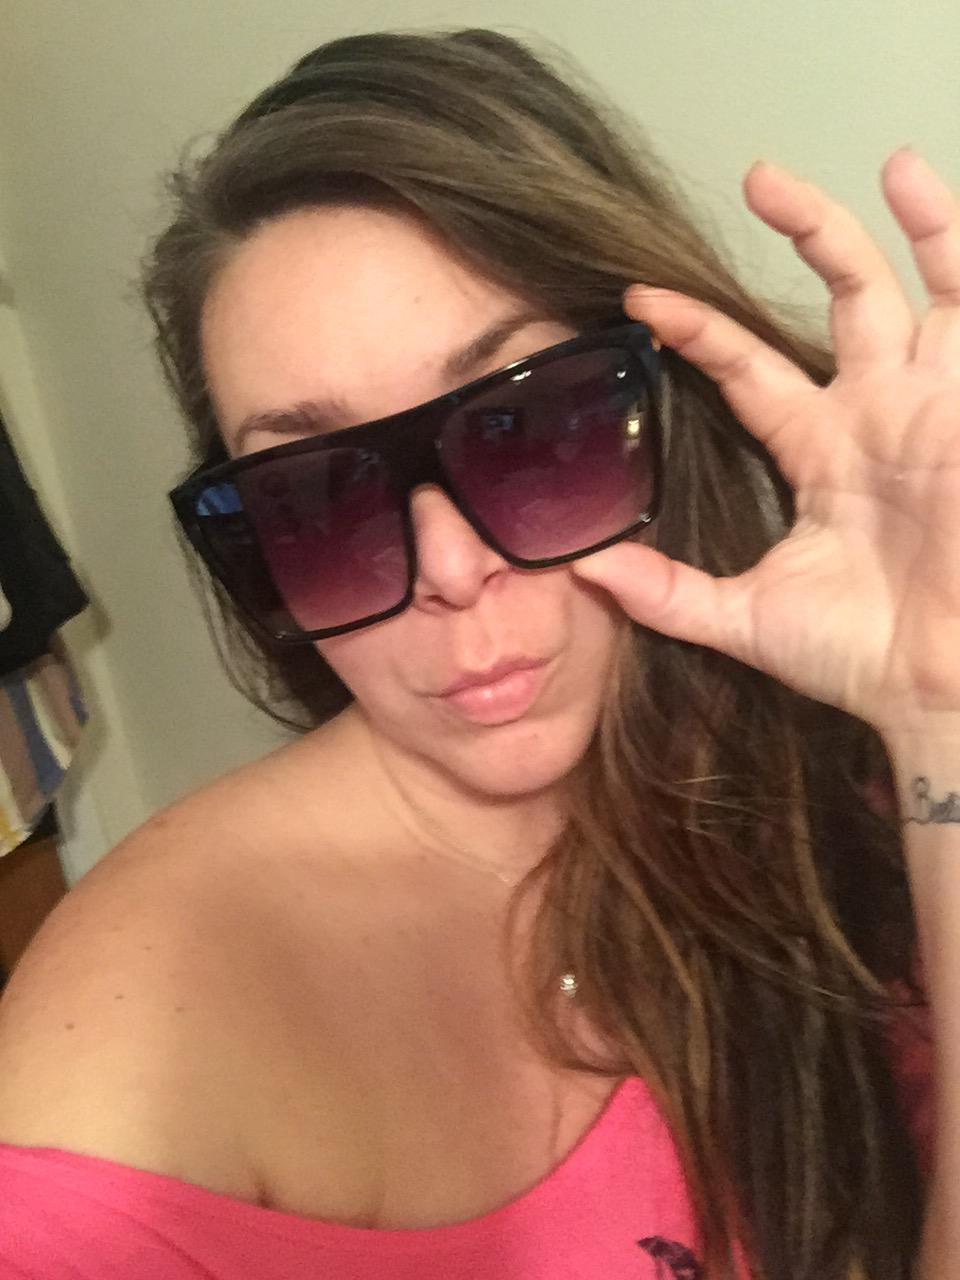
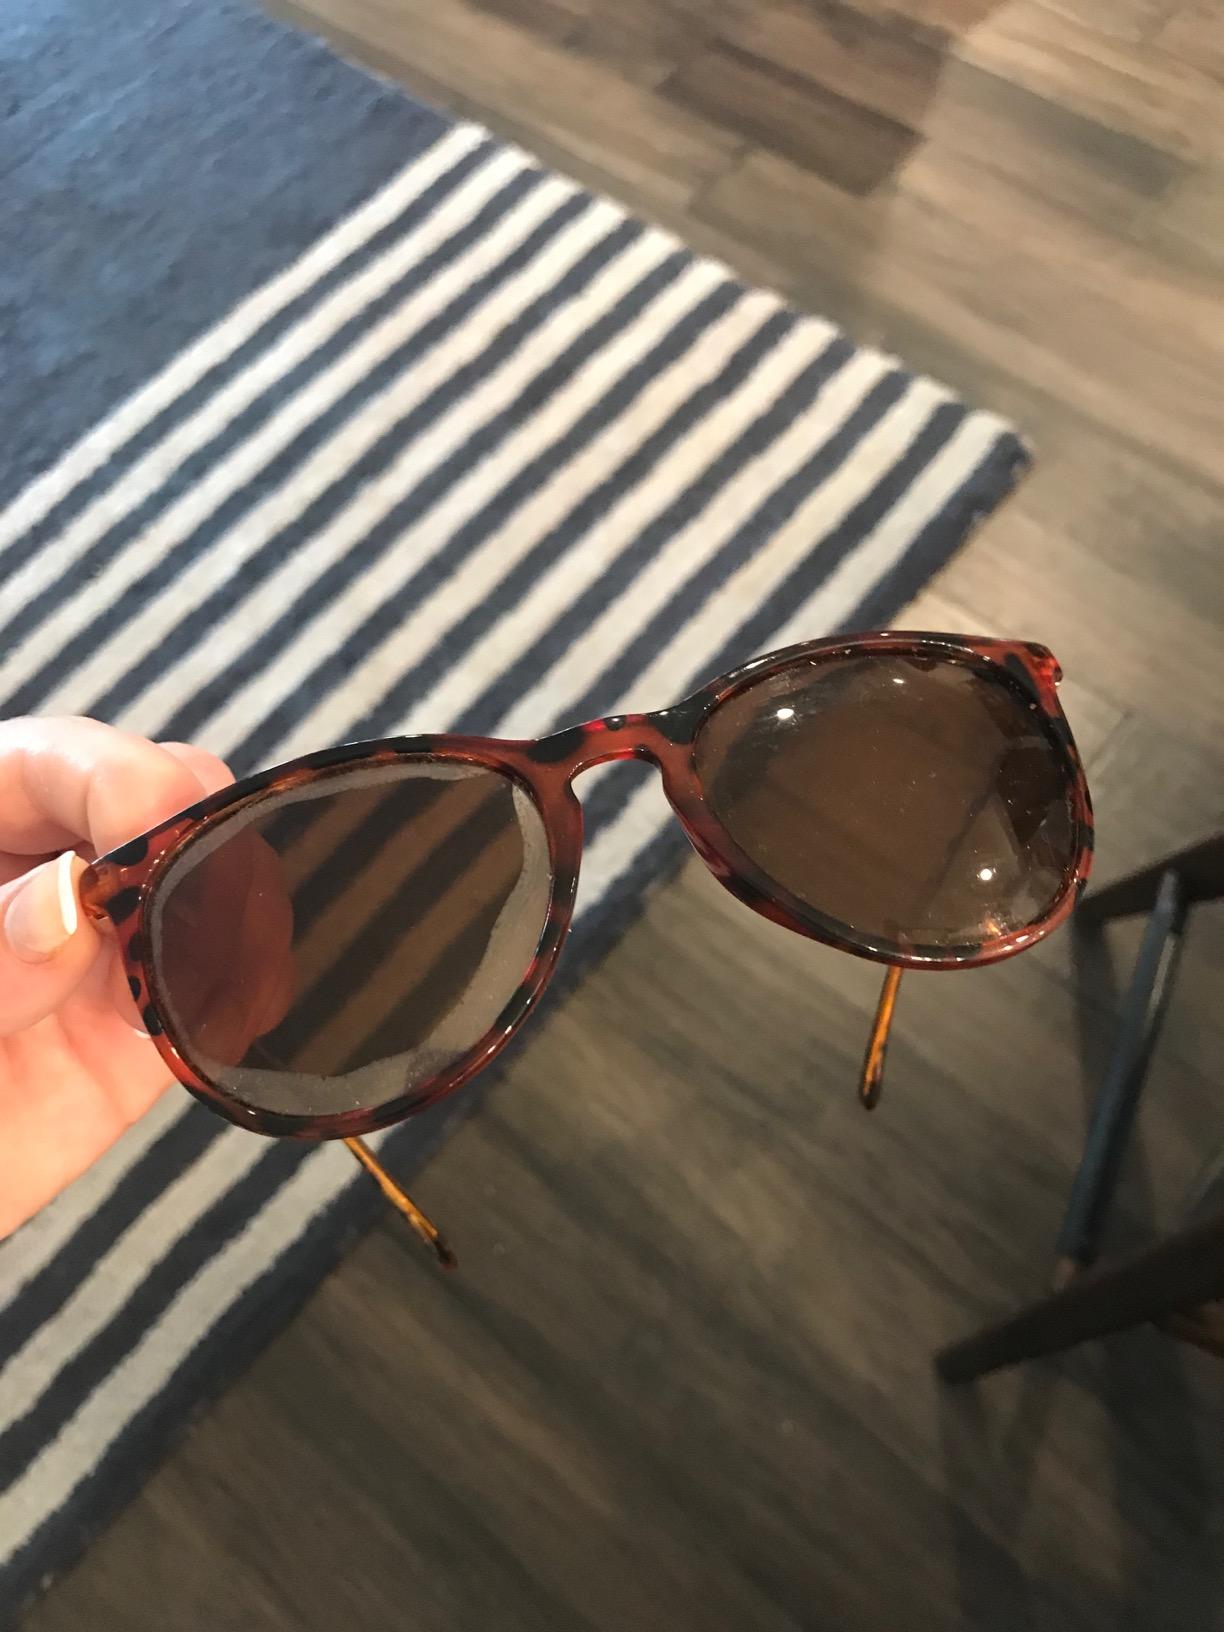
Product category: accessories_sunglasses
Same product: no